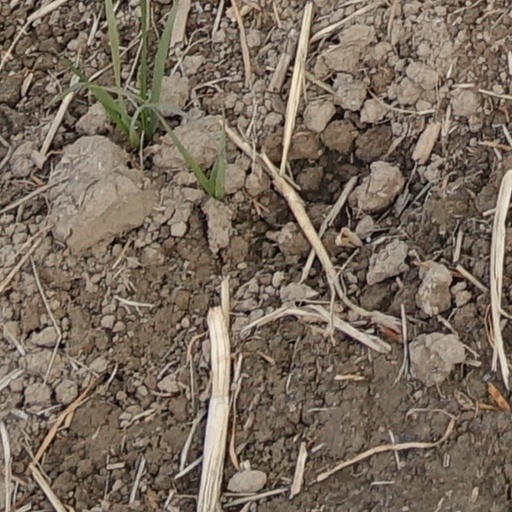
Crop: wheat